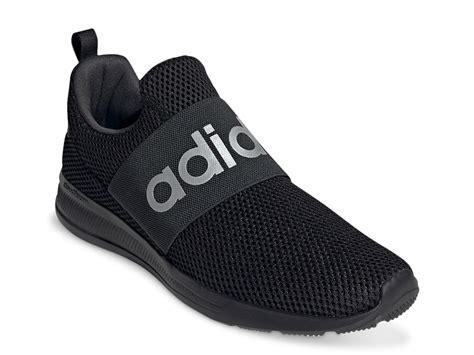
Brand: Adidas
Model: 4D